Mobile Protected Firepower

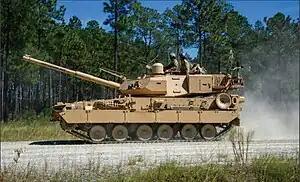
Mobile Protected Firepower, based on the General Dynamics Griffin

The Mobile Protected Firepower (MPF) is a U.S. Army program to procure a combat vehicle that is capable of providing mobile, protected, direct fire offensive capability. The projected vehicle has been designated the M10 Booker, and will according to description essentially serve the role of an assault gun. The program is part of the Next Generation Combat Vehicle program.